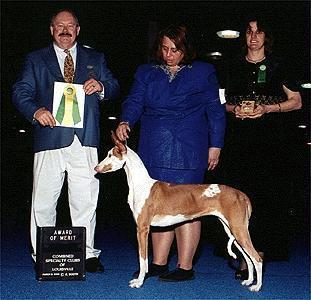
Ibizan_hound